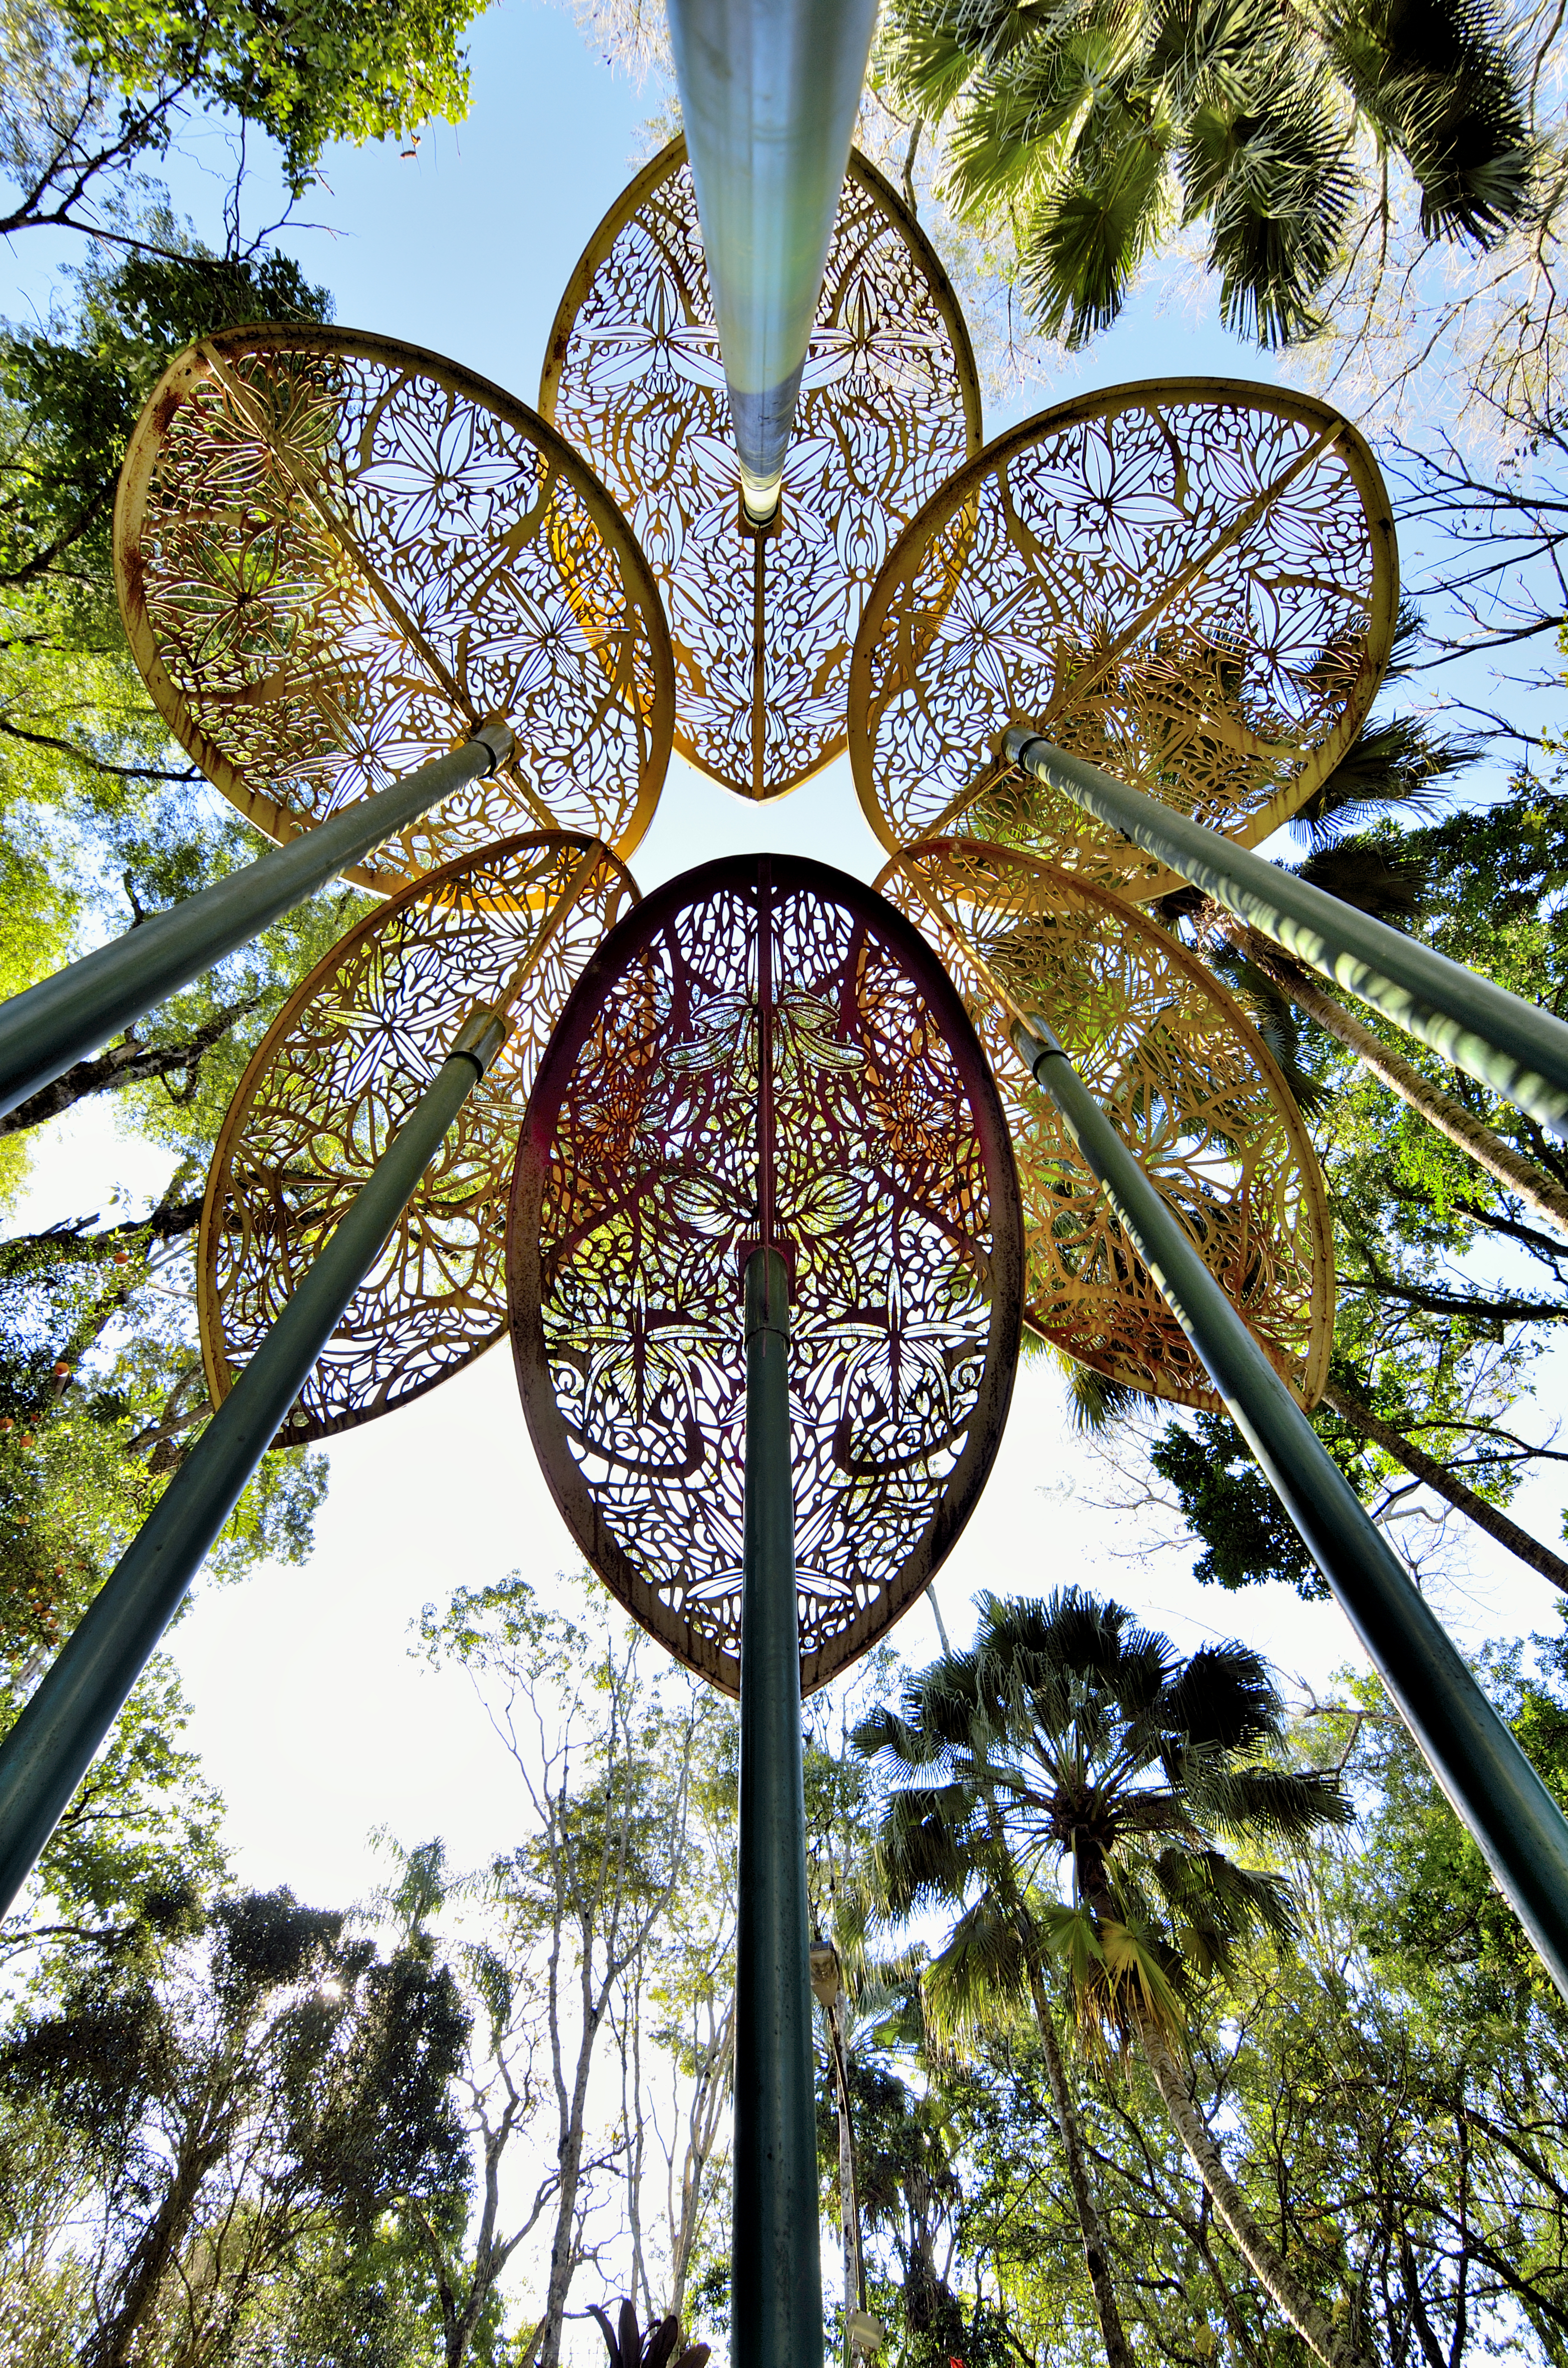
tree, plant, leaf, flower, window, glass, botany, garden, flora, stained glass, naturaleza, montecarlo, vortisch, practicasnaturales, parque, flowering plant, woody plant, land plant, arecales